Capital punishment in Luxembourg

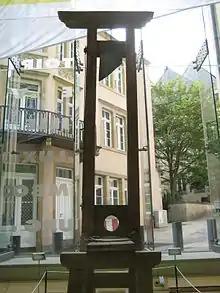
Guillotine used in Luxembourg from 1798 to 1821

After World War II, Luxembourgish courts sentenced 18 people, including 4 Germans and 11 Luxembourgish collaborators, to death for wartime crimes. Of those 18 convicts, 9 were executed, 7 were reprieved, and two sentenced in absentia. The last execution in Luxembourg took place in 1949.